Canon de 138 mm Modèle 1927

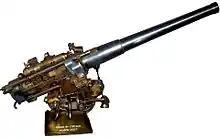
Scale model of the Canon de 138 mm Modèle 1927 gun on display at the Musée national de la Marine

The Canon de 138 mm Modèle 1927 was a medium-calibre gun of the French Navy used during World War II. It was derived from a German World War I design. It was used on the destroyers of the "Aigle" and "Vauquelin" classes and the "Bougainville"-class sloops.